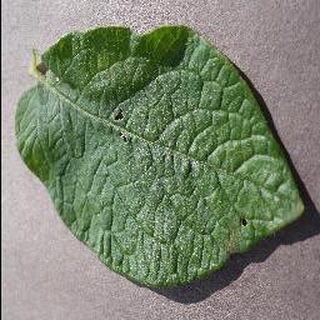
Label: healthy_potato